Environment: lab
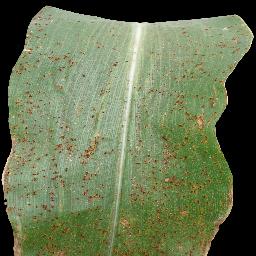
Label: common_rust